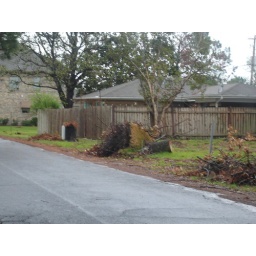
A tree stump pulled out of the ground by Katrina.